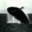
Label: whale